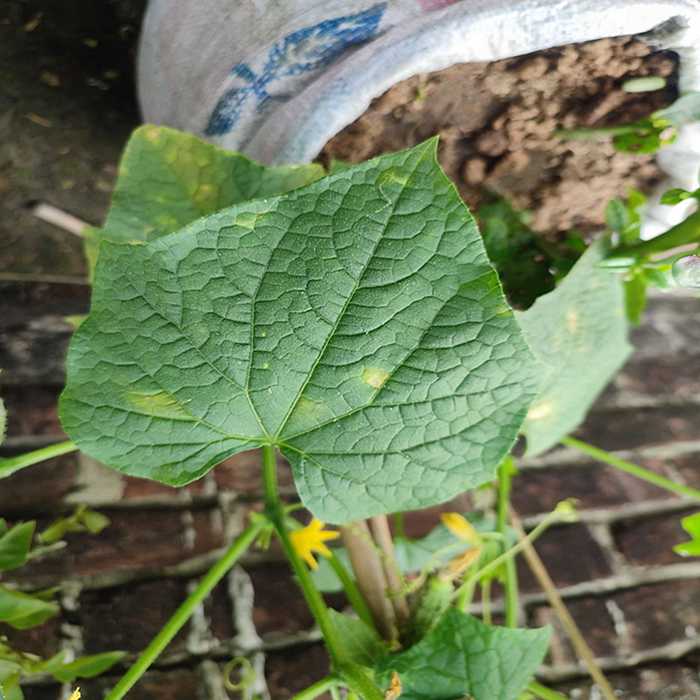
Plant: Cucumber
Label: Downy mildew